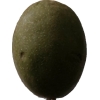
Label: nut